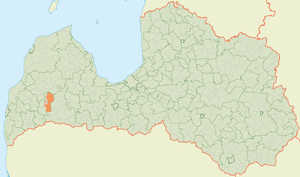
Skrundas pagasts
Skrundas pagasts' placering i Letland
Skrundas pagasts er en territorial enhed i Skrundas novads i Letland. Pagasten havde 1.209 indbyggere i 2010 og omfatter et areal på 257,91 kvadratkilometer. Hovedbyen i pagasten er Skrunda.